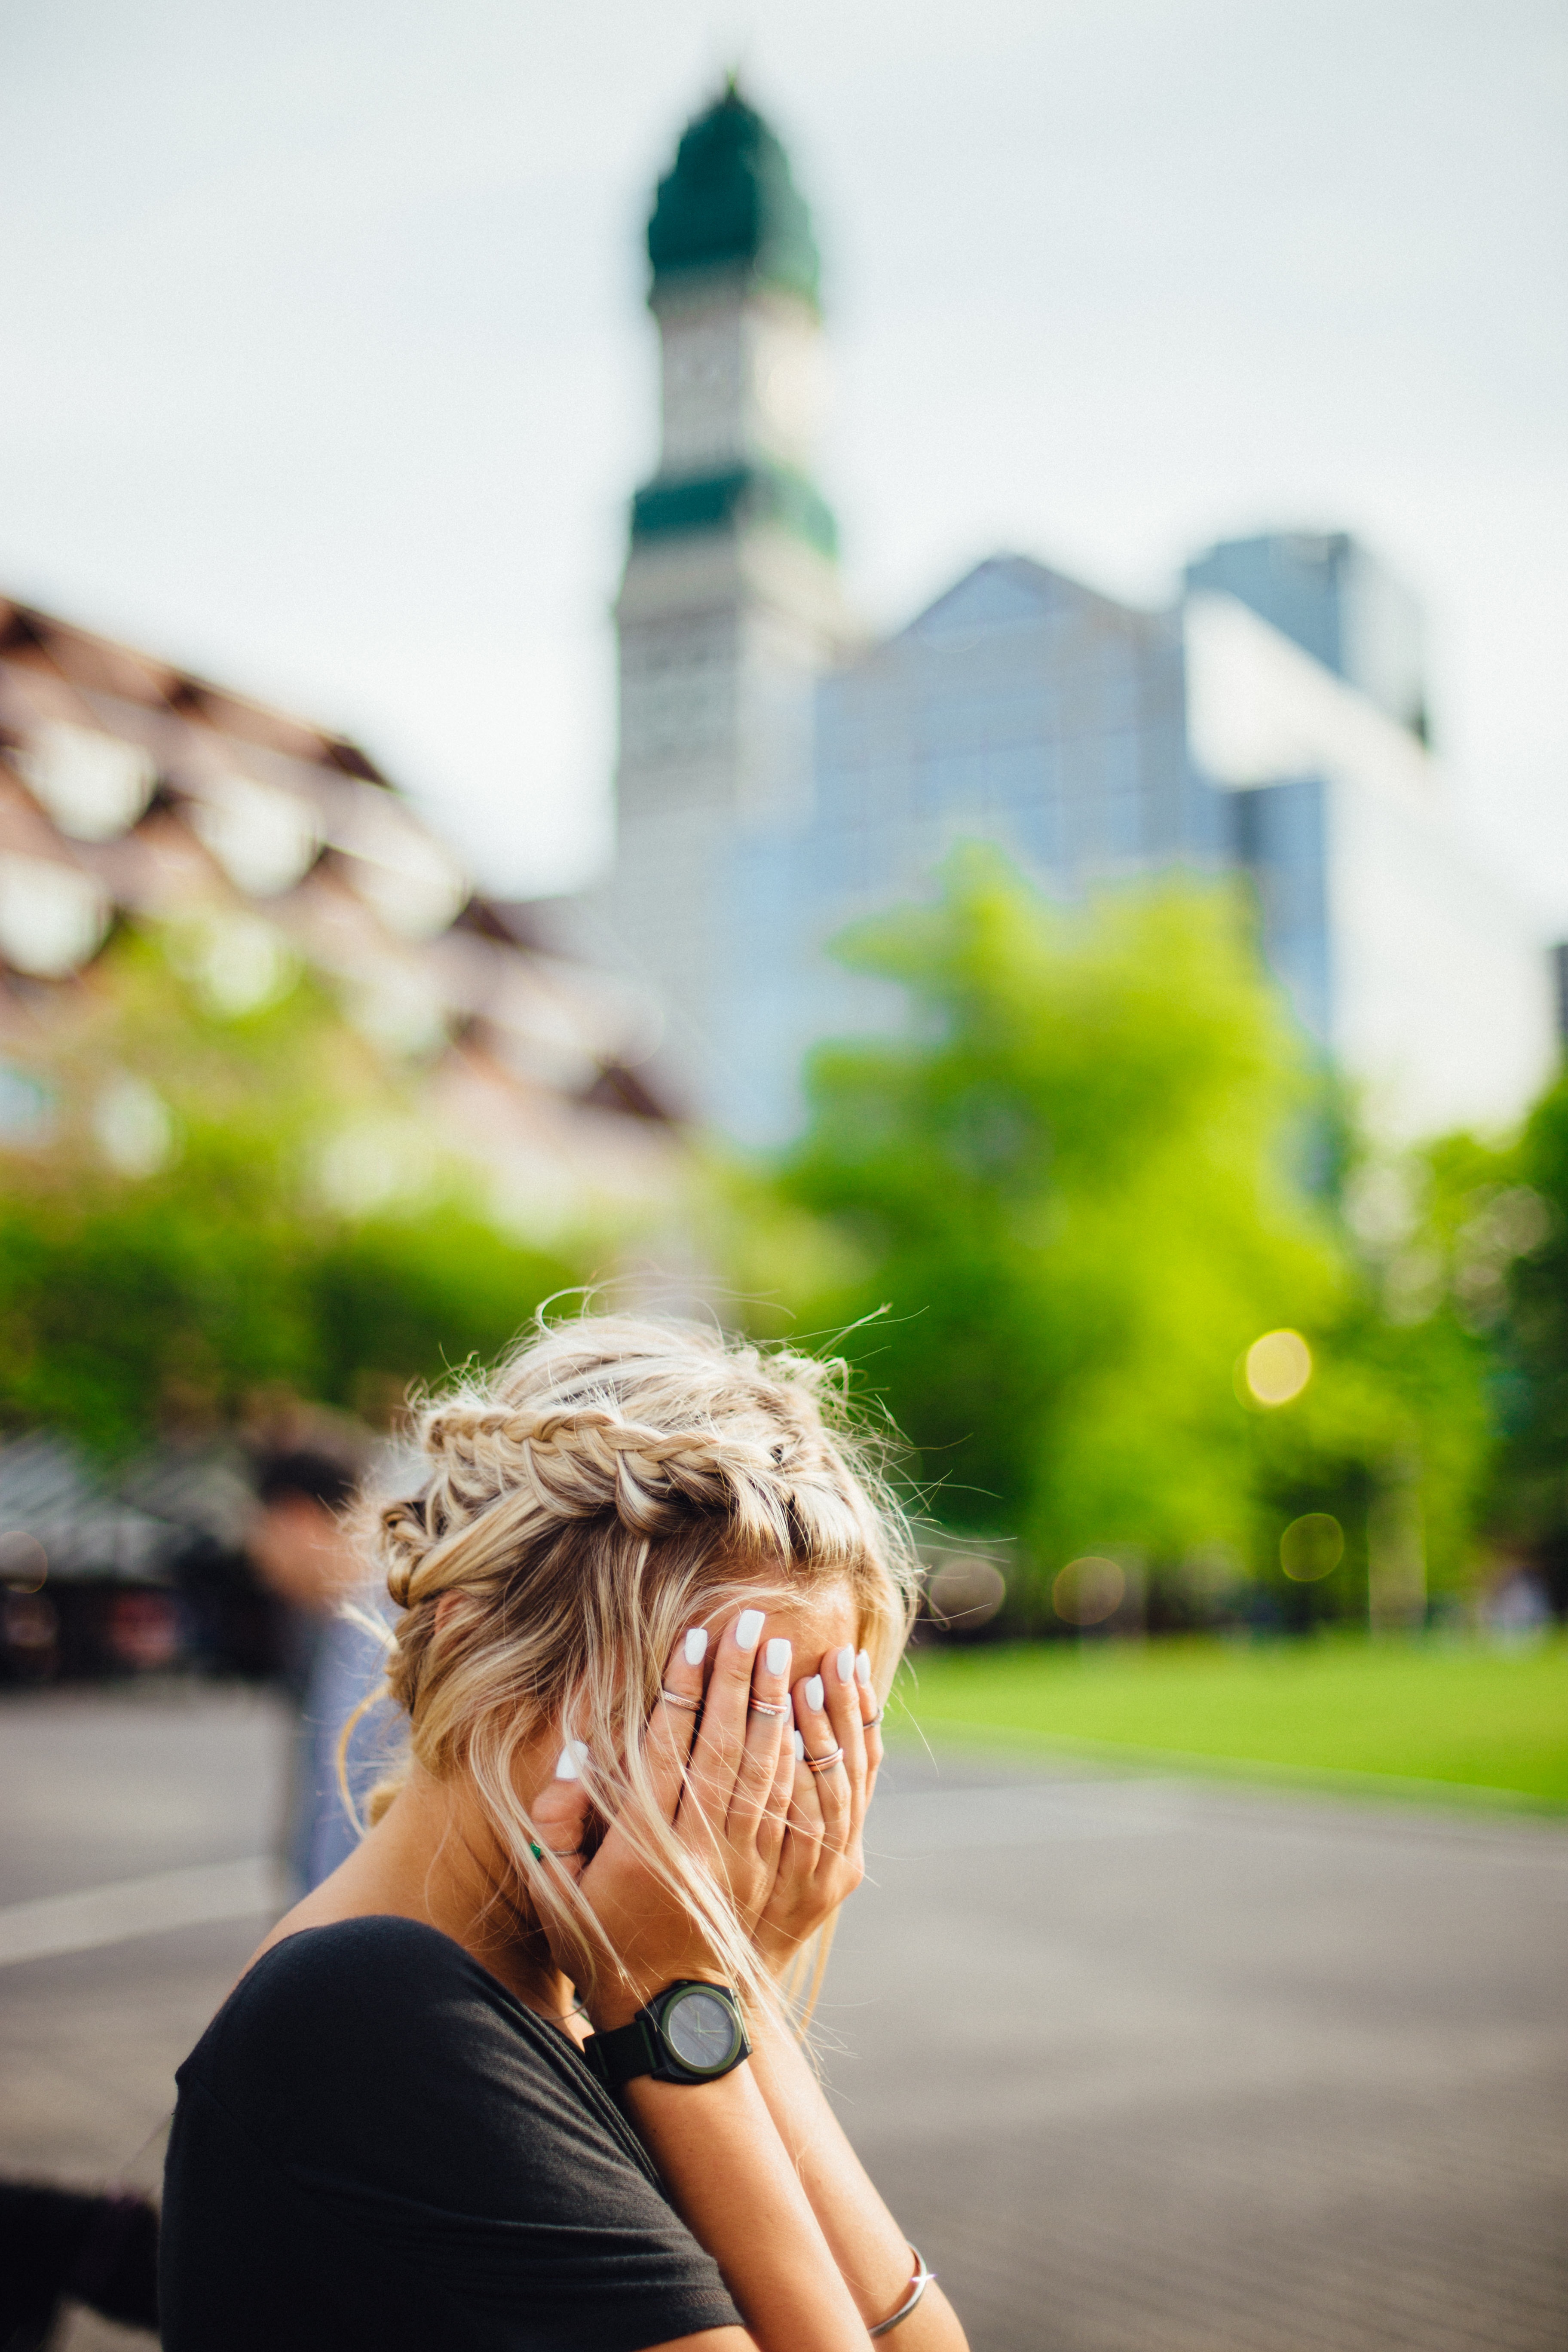
person, girl, woman, photography, portrait, spring, color, human, hairstyle, hide, photograph, headshot, hiding, interaction, ashamed